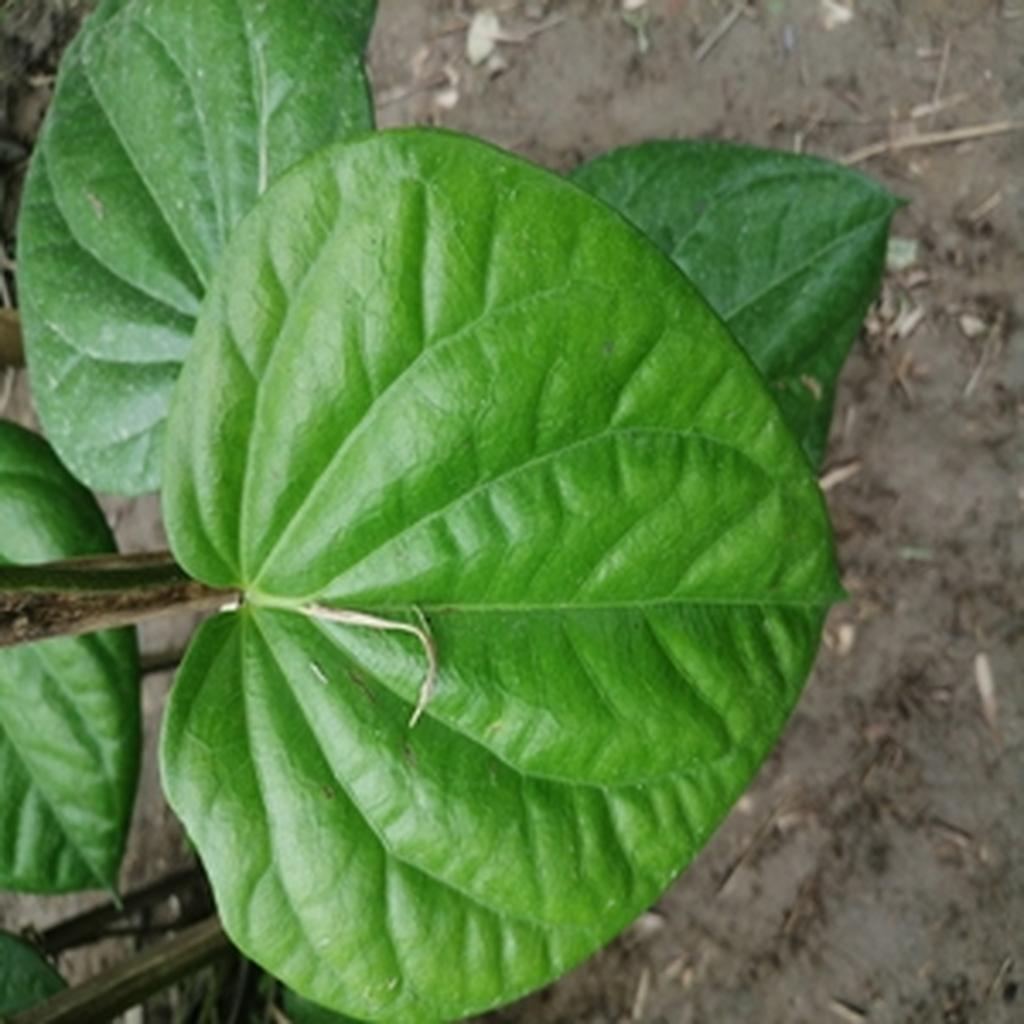
Label: Healthy_Leaf